Counterspy (radio series)

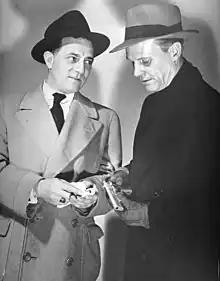
The radio program also found its way onto television. Pictured are Mandel Kramer as Peters (left) and Don McLaughlin as David Harding in 1952.

Counterspy was an espionage drama radio series that aired on the NBC Blue Network (later ABC) and Mutual from May 18, 1942, to November 29, 1957.